Mythology of Benjamin Banneker

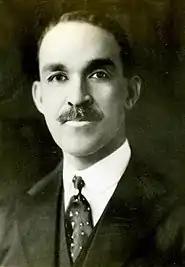

In 1865, an American abolitionist, Lydia Maria Child, authored a book intended to be used to teach recently freed African Americans to read and to provide them with inspiration. Child's book stated that Banneker had constructed "the first clock ever made in this country".